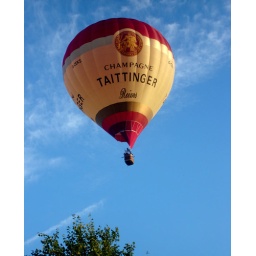
The tree at the bottom of the photo is over the road from my house.